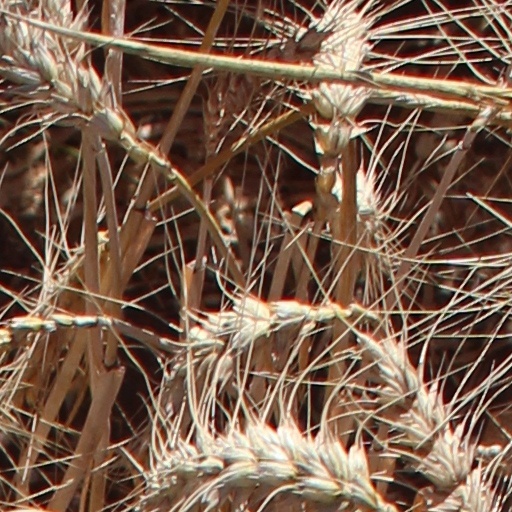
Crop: wheat